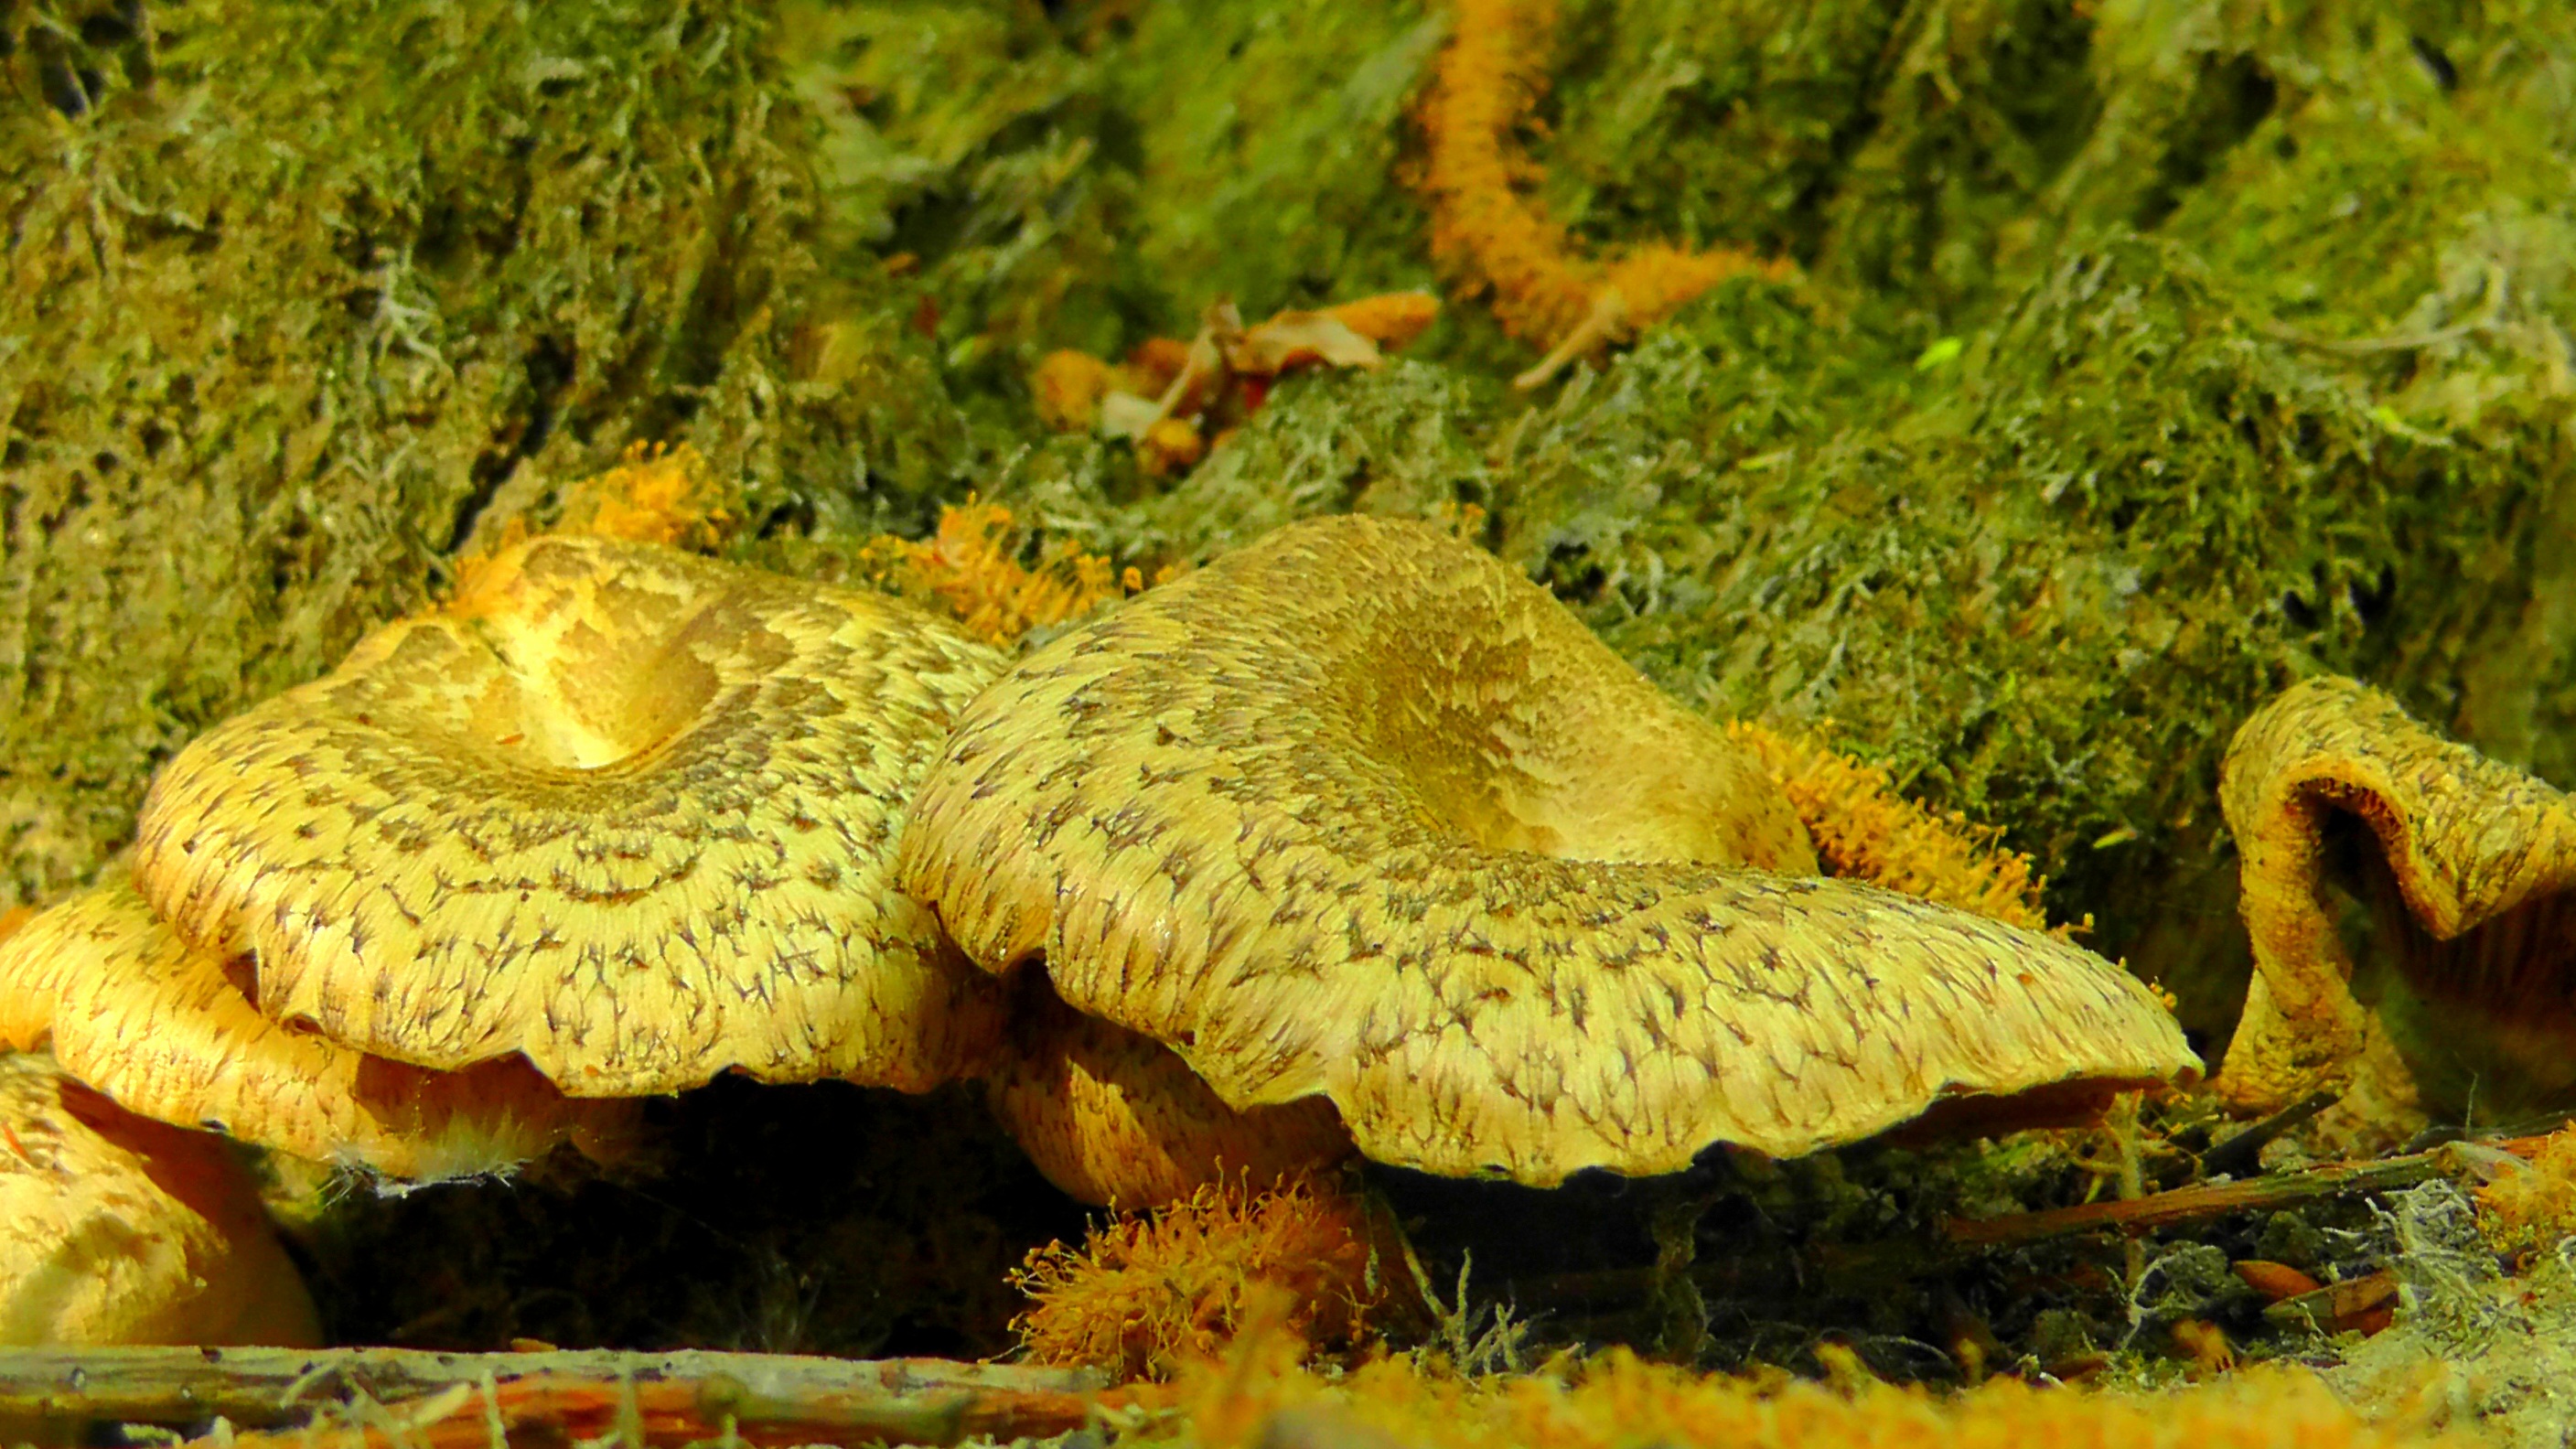
forest, wildlife, mushroom, fauna, fungus, mushrooms, agaric, forest mushroom, macro photography, disc fungus, edible mushroom, armillaria mellea, medicinal mushroom, armillaria solidipes